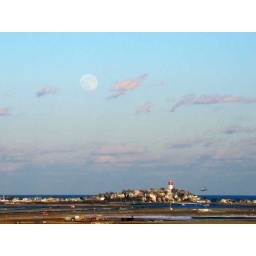
Plane arrives at moonrise, from the roof of the Army Depot building in South Boston. taken by David Chesler